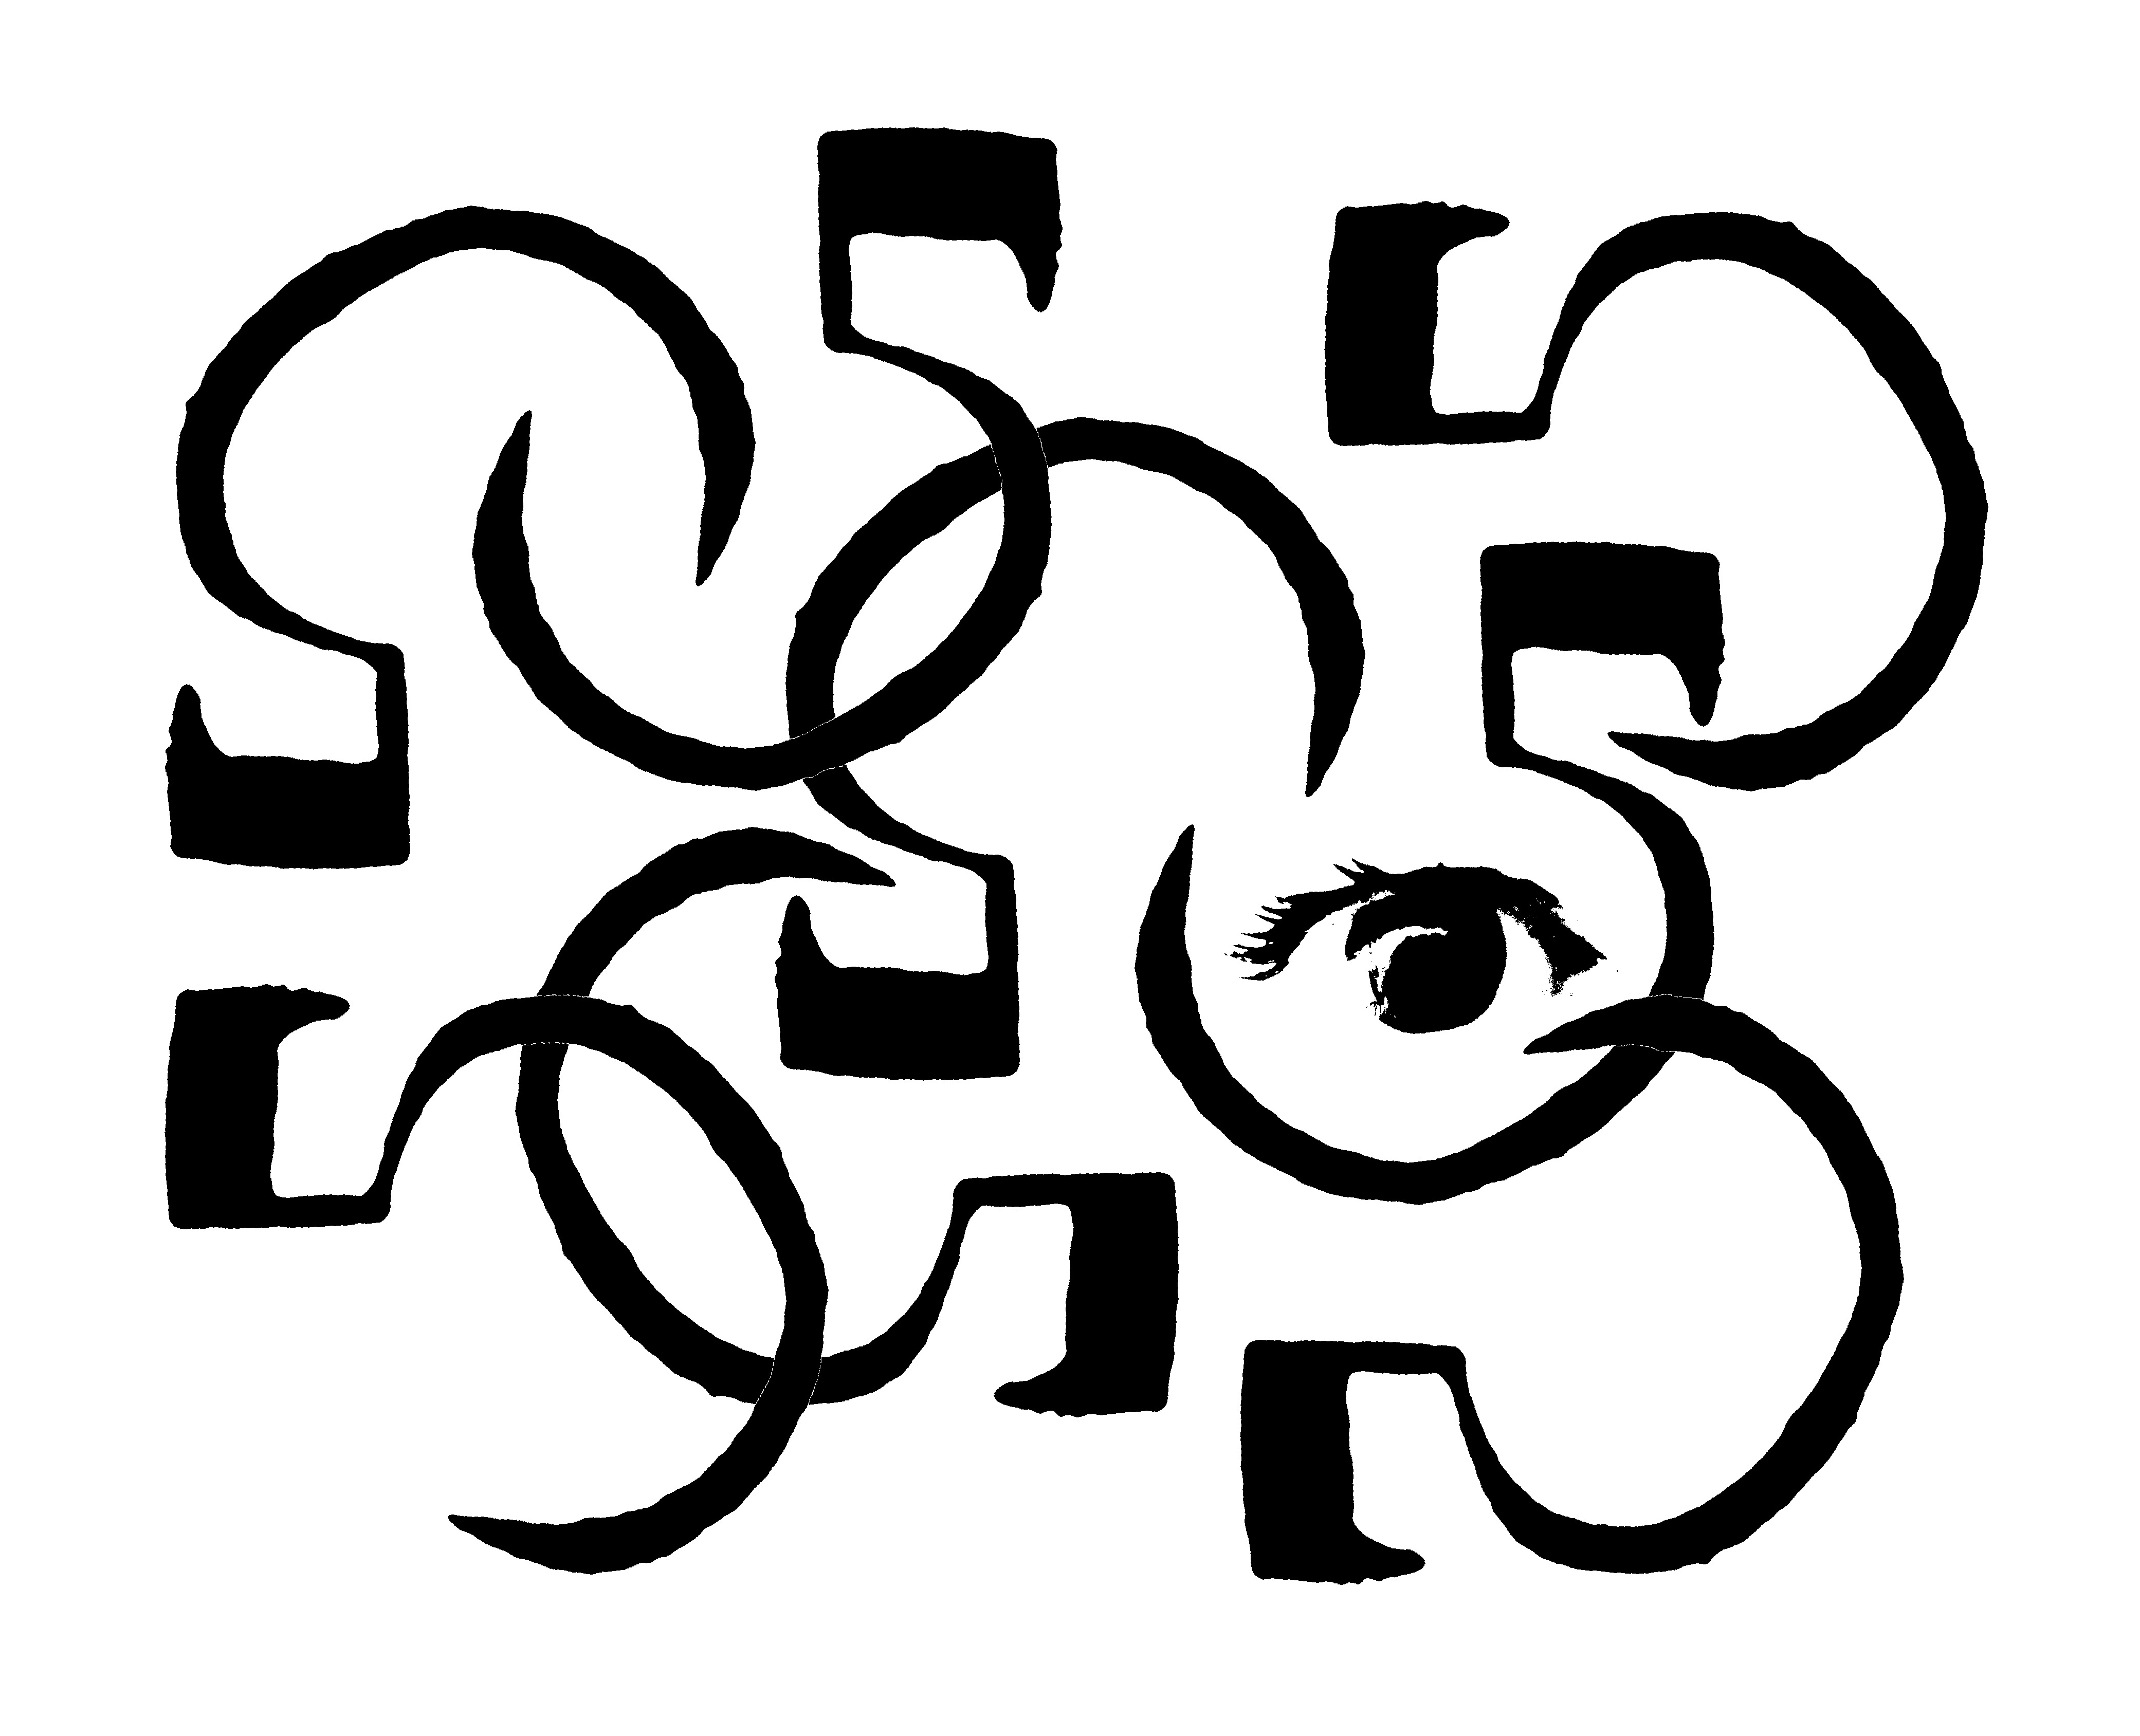
abstract, white, texture, pattern, line, grayscale, black, monochrome, font, bw, blackandwhite, eyes, creativecommons, art, cc0, publicdomain, numbers, illustration, text, eye, nocopyright, noir, blanc, 2d, carloszgz, original, photoshop, wallpaper, myfavnew, cmstoolsphotoring, fondodepantalla, postal, postcard, cartepostale, freeculturalworks, openlicense, freepictures, retouch, remix, collage, photomontage, manipulation, photomanipulation, adaptation, transformation, textura, motif, achromatic, negro, blanco, copyleft, norightsreserved, oeil, ojos, 5, five, ojo, clip art, line art